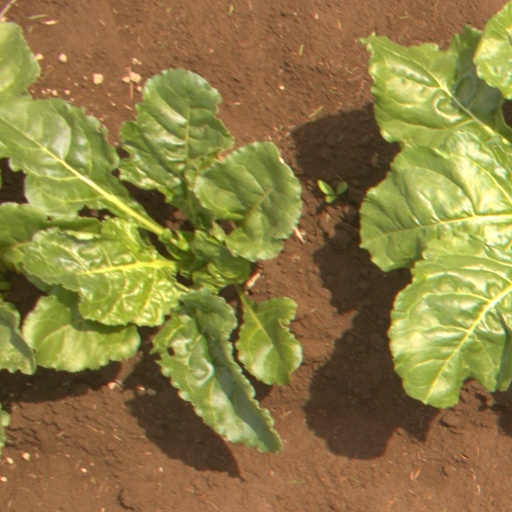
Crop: sugar beet